Empanada

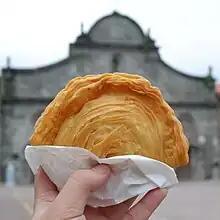

The Sicilian are stuffed, consisting of half-moon-shaped panzerotti filled with a mixture of almonds, walnuts, chocolate, sugar, cinnamon, cloves and minced beef. These are typical of Modica, in the province of Ragusa, Sicily. They are also known by the italianized word or (pasty of meat).